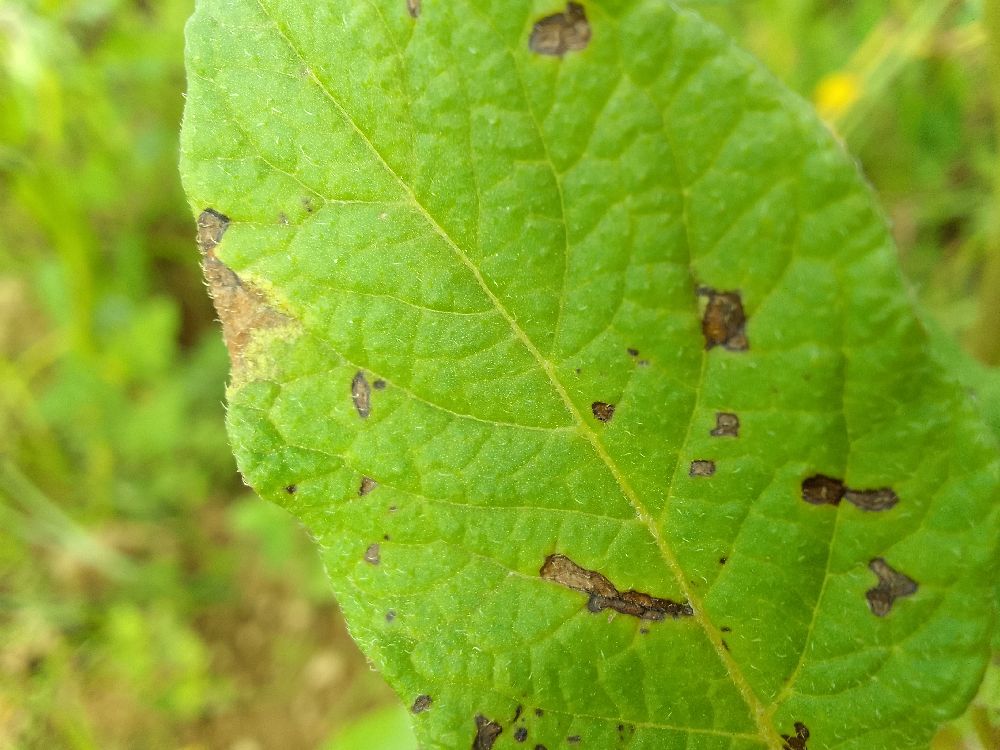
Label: Early blight